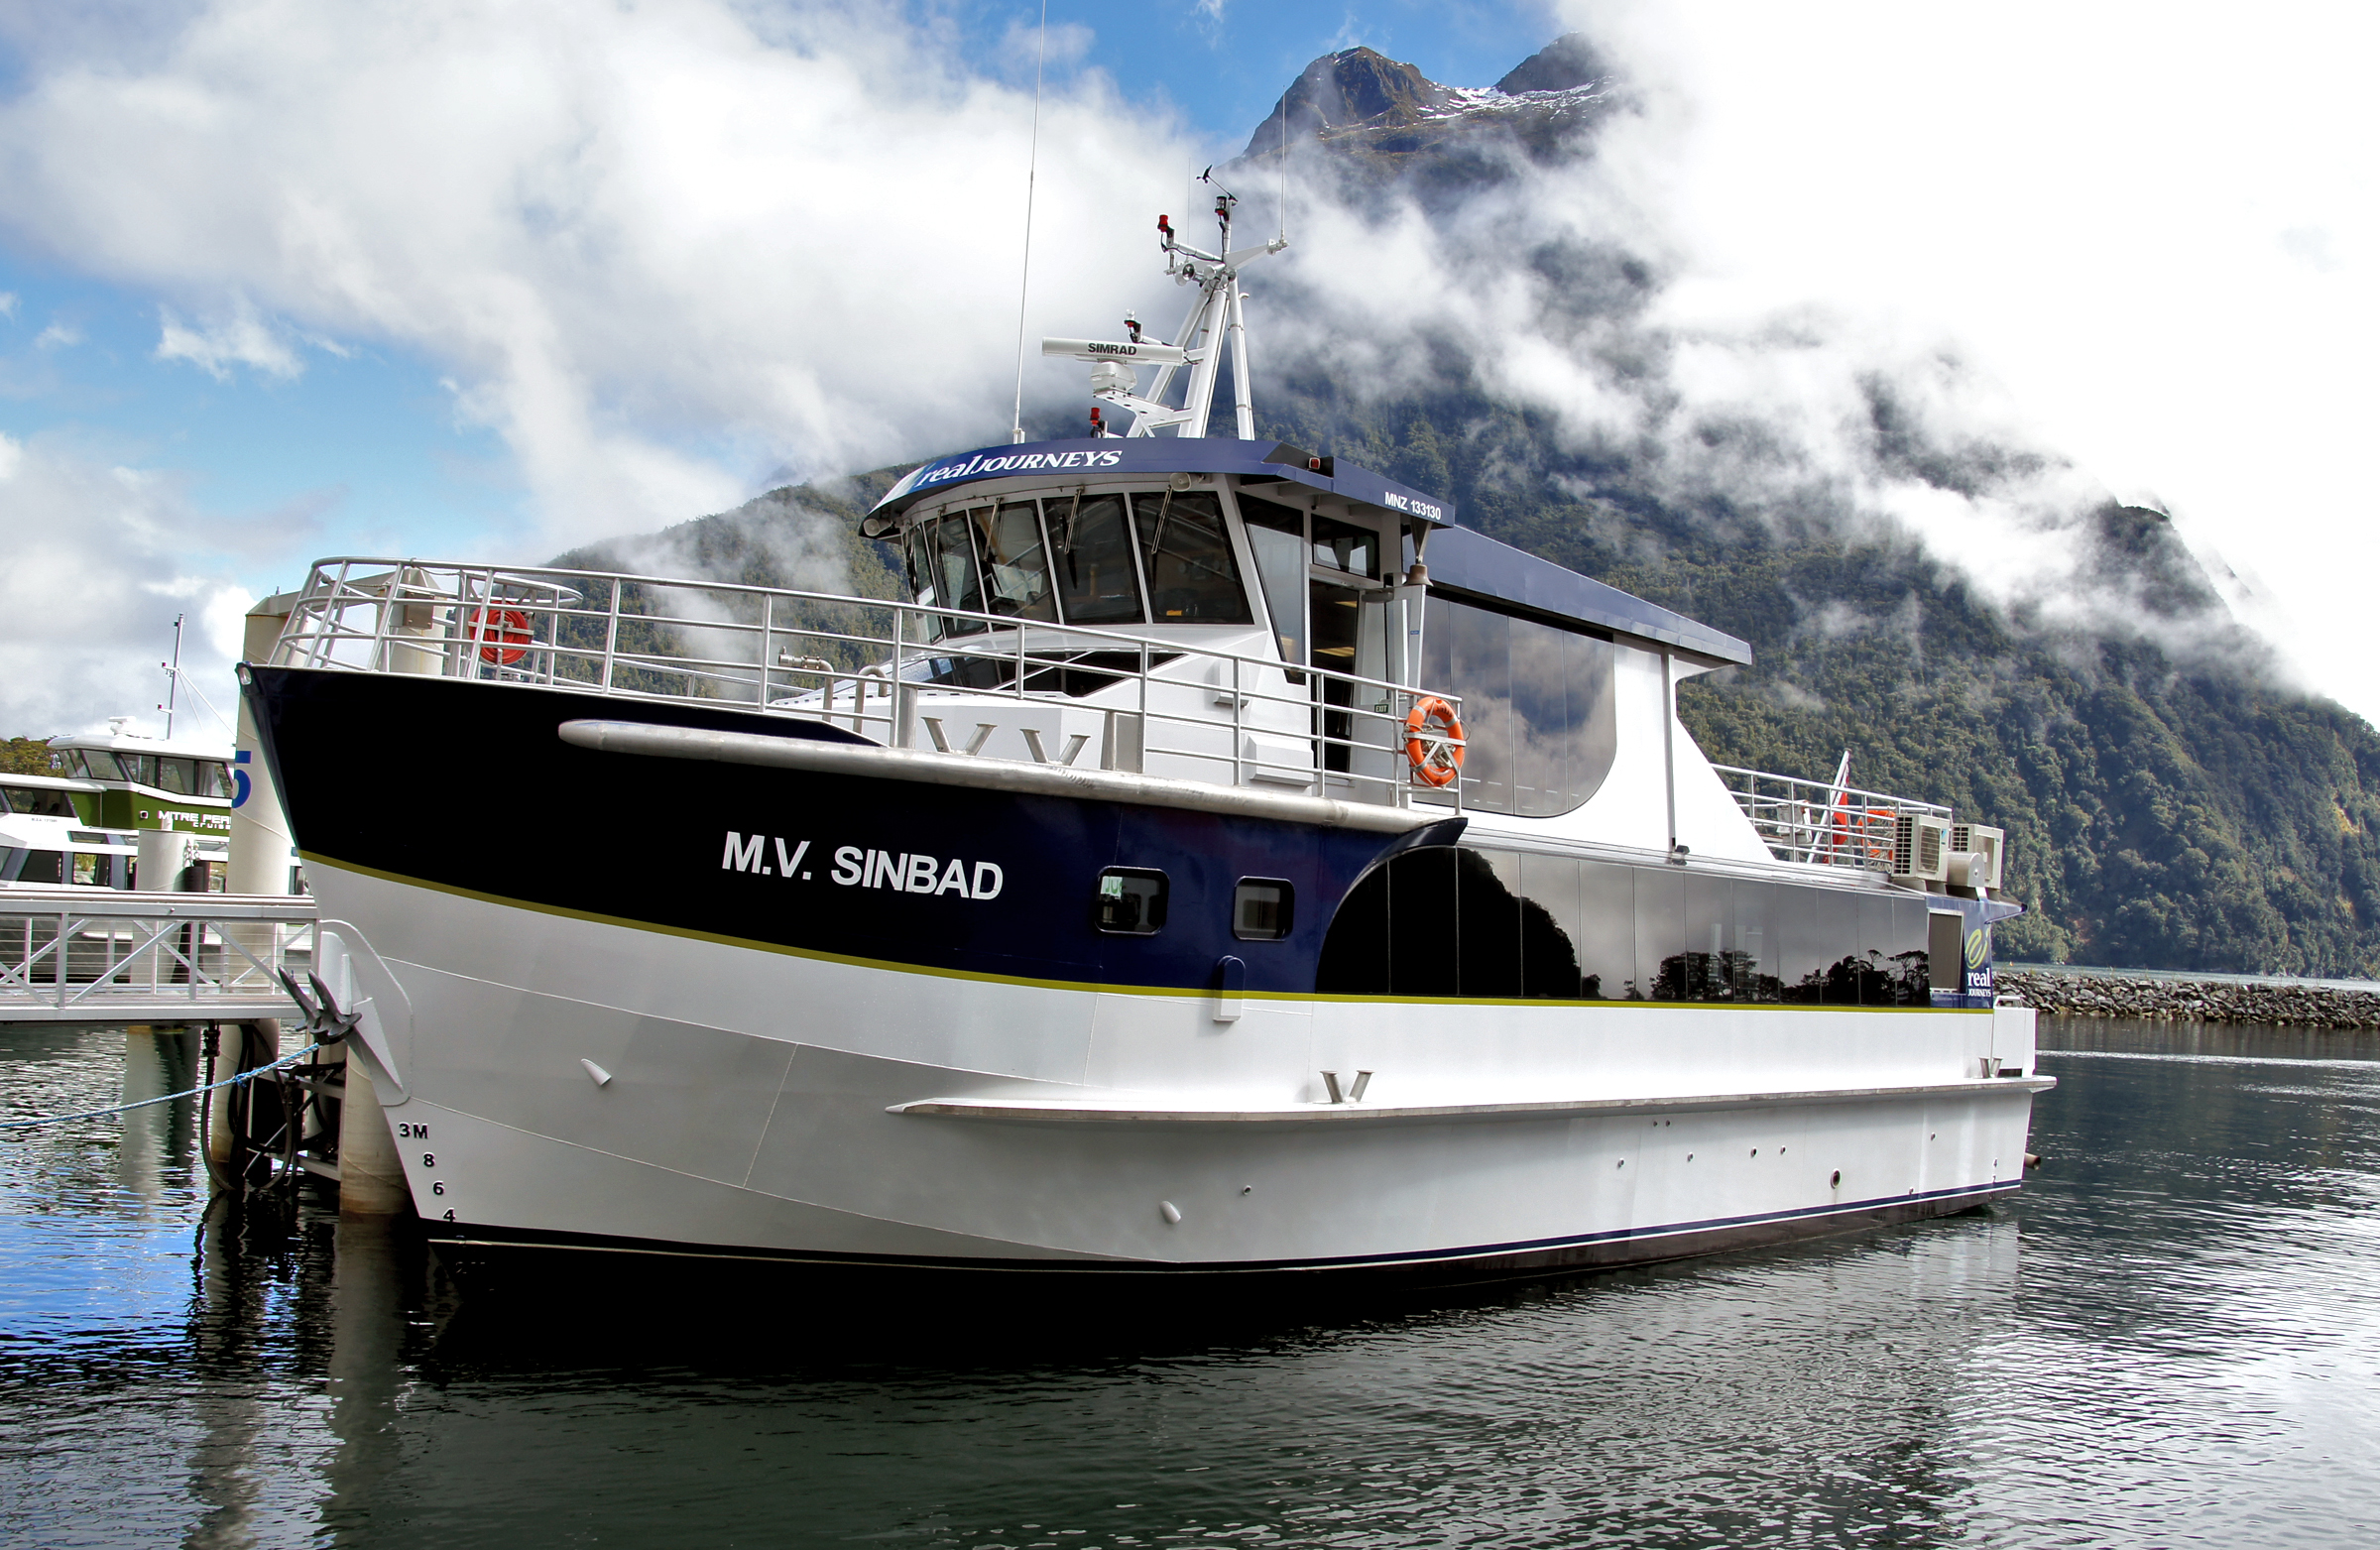
sea, boat, ship, vessel, vehicle, yacht, motorboat, ferry, publicdomain, geotagged, flickrelite, milfordsound, realjourneys, watercraft, ecosystem, cruiseboat, mvsinbad, fishing vessel, motor ship, passenger ship, luxury yacht, freight transport, patrol boat